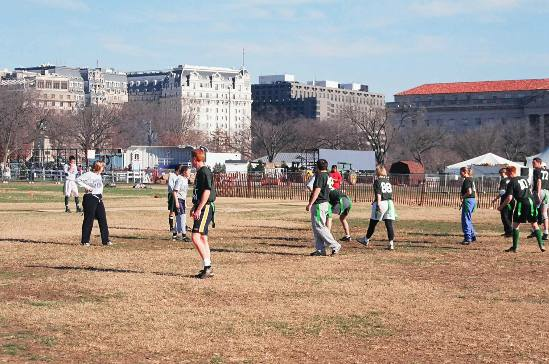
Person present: Yes